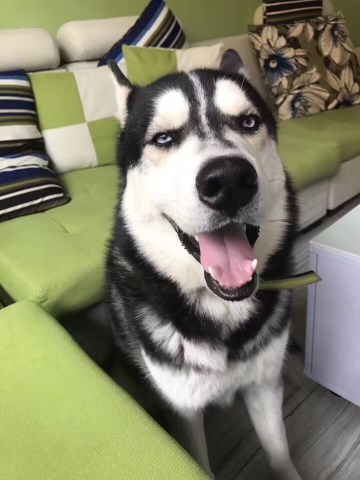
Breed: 1160-n000003-Siberian_husky